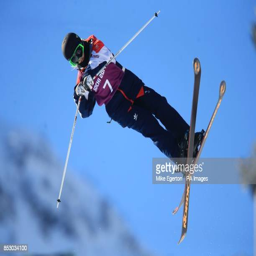
olympic athlete in training during broadcast genre